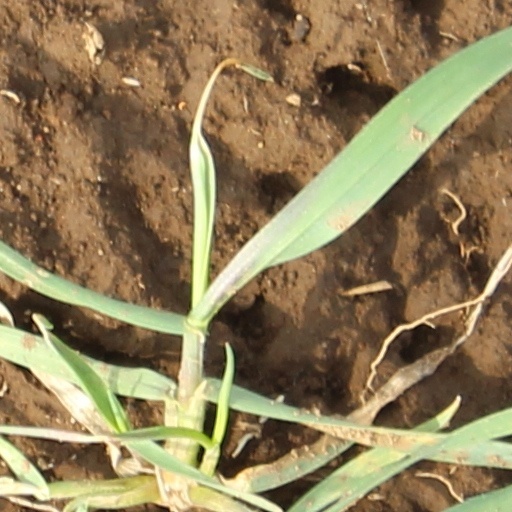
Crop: wheat